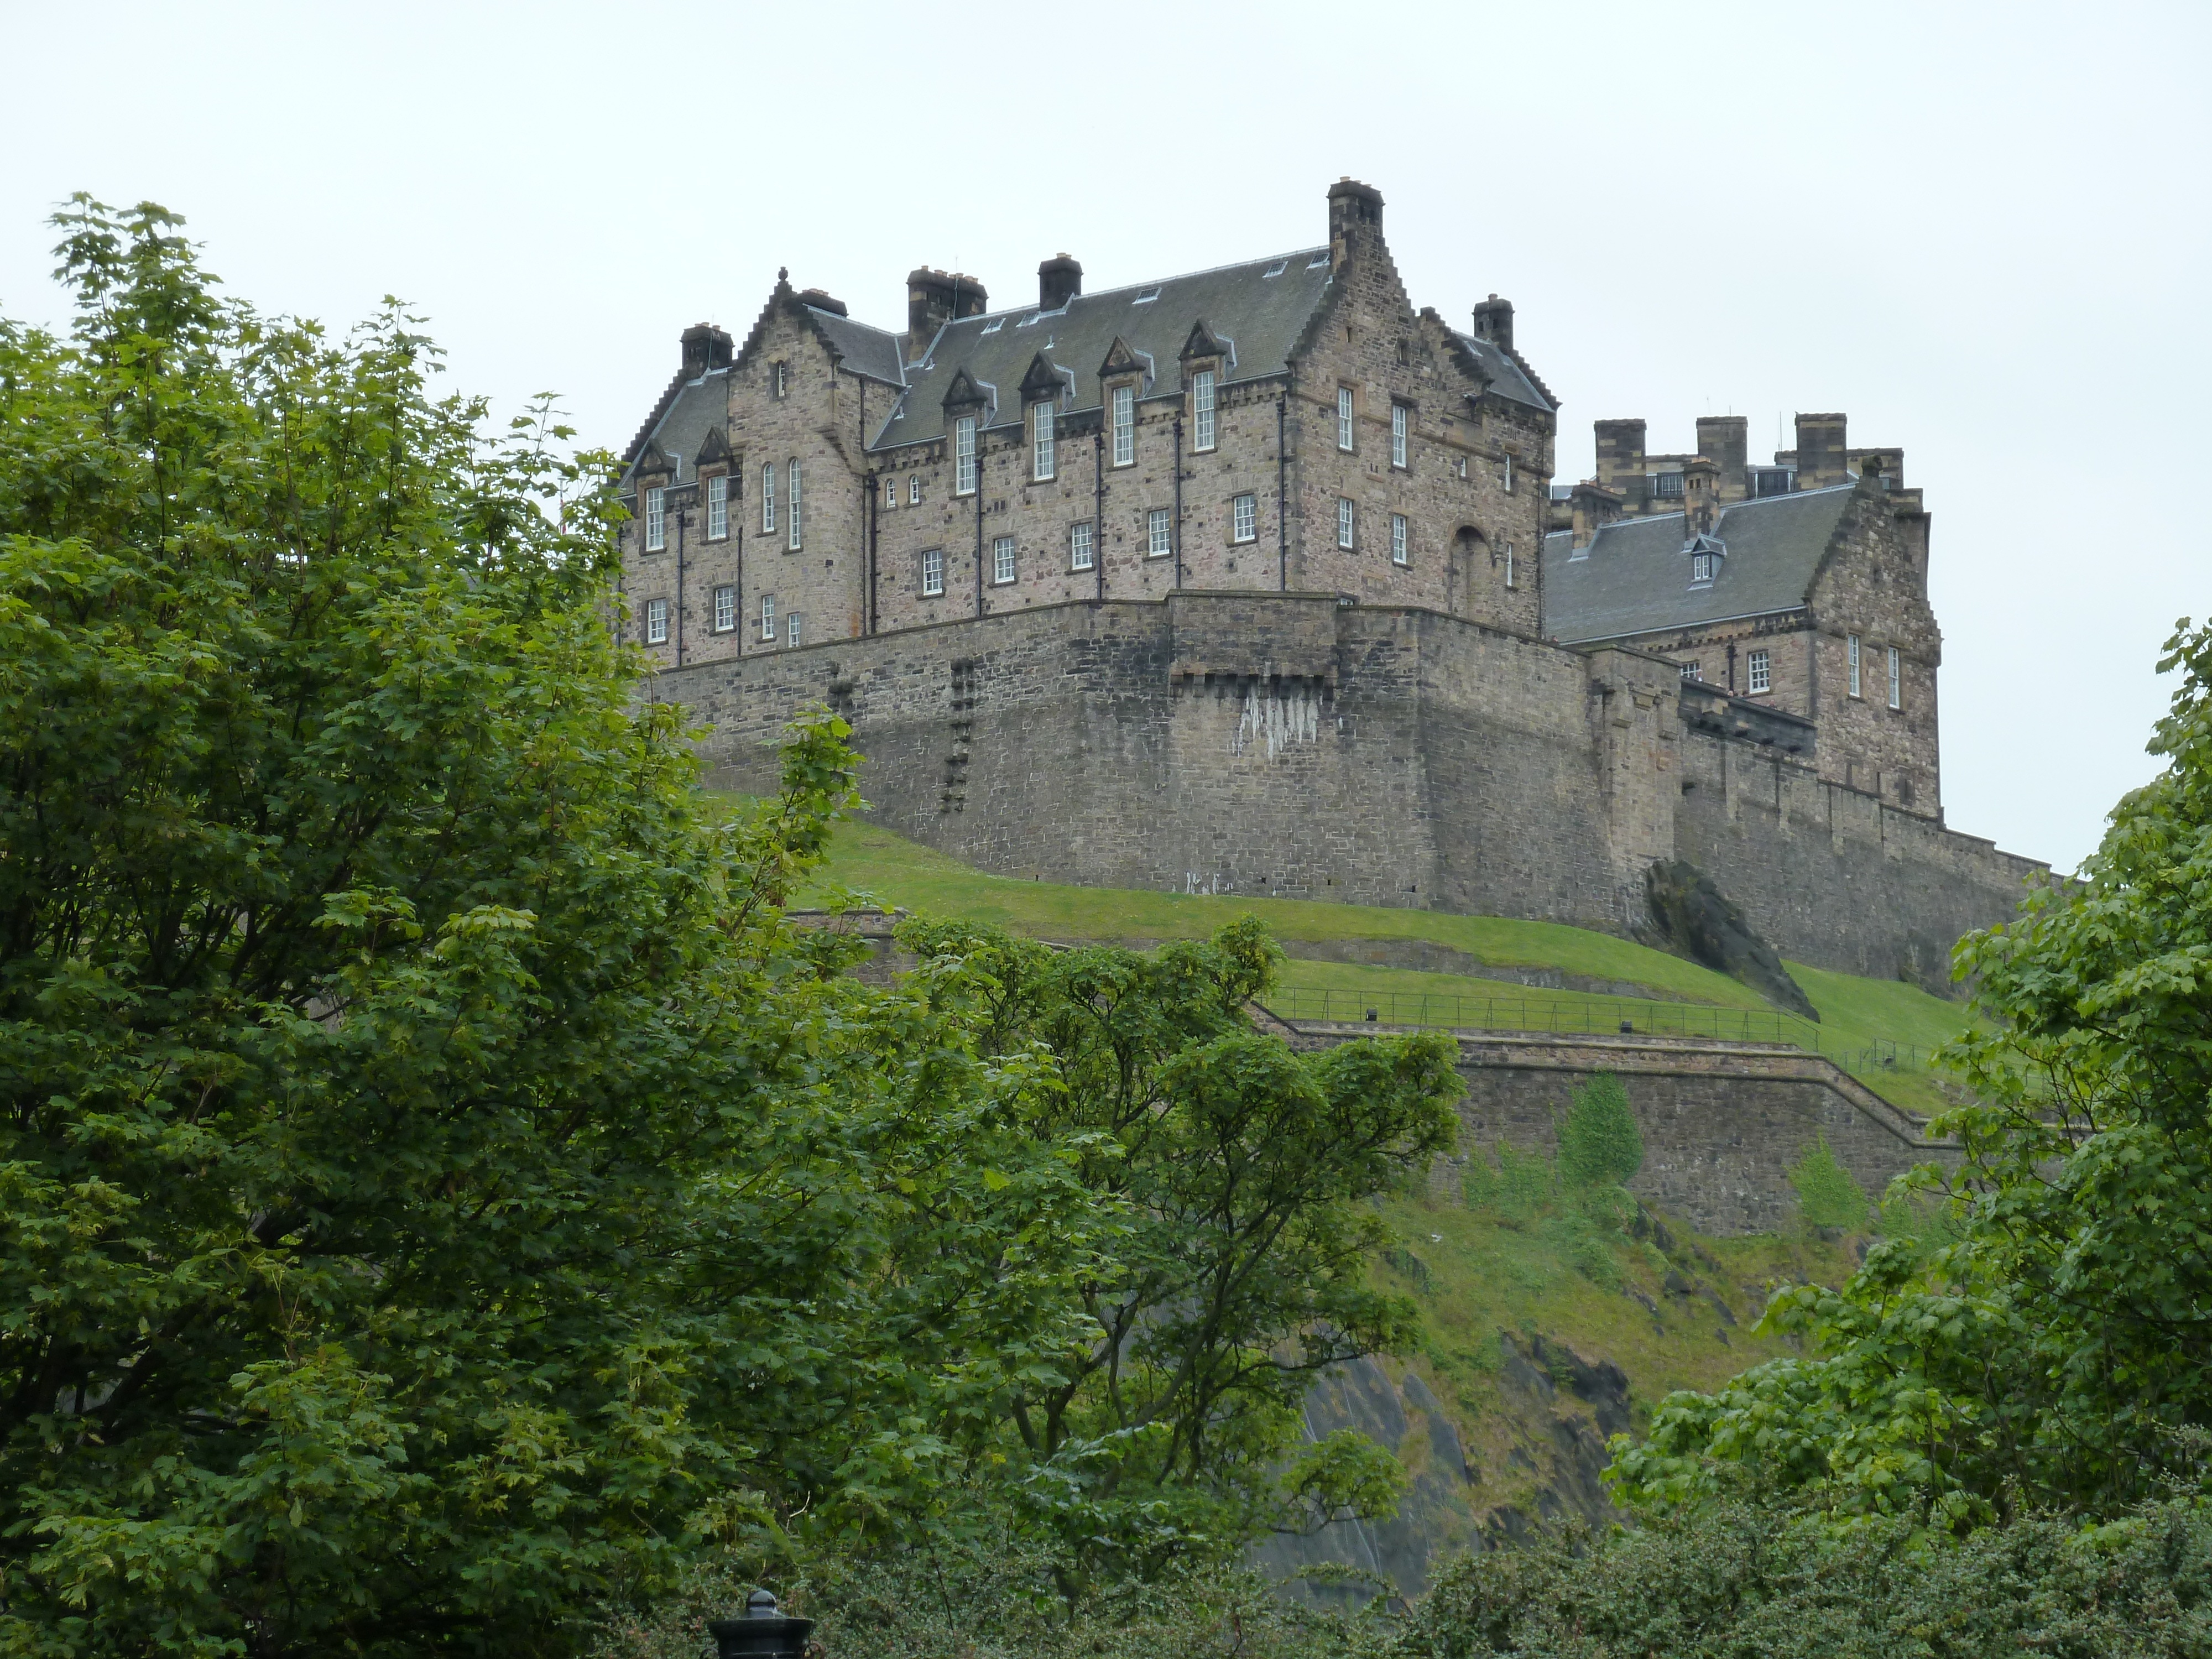
building, chateau, castle, fortification, ruins, monastery, scotland, abbey, estate, edinburgh, moat, historic site, water castle